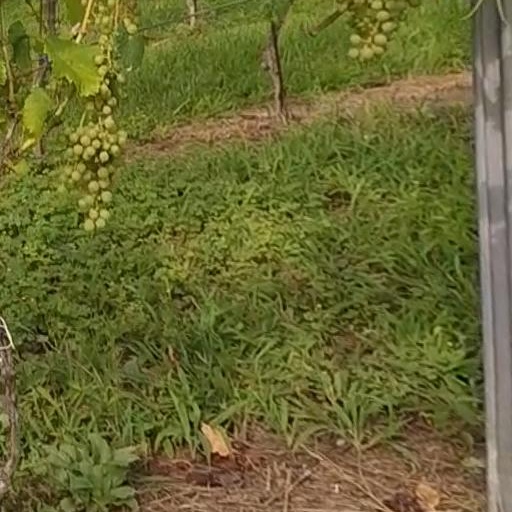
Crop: grape